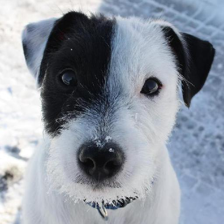
Label: animals